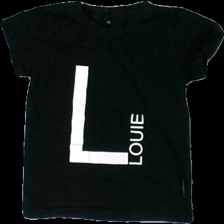
View: front
Type: T-shirt
Category: Children
Brand: Not in the list
Brand text on label: lizensdesign
Colors: Black, White
Material: 100% cotton
Pattern: Other
Cut: Regular
Size: 92
Season: All
Damage location: middle left
Damage 2 location: middle left
Price range: <50
Recommended usage: Reuse
Description: svart t-shirt med vit text fram